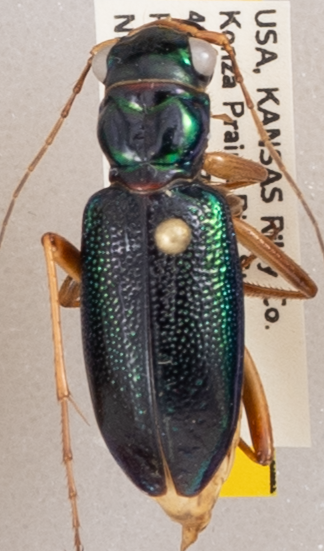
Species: Tetracha virginica
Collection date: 2020-07-13
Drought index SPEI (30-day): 0.24
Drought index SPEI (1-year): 0.71
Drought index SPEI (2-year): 2.09